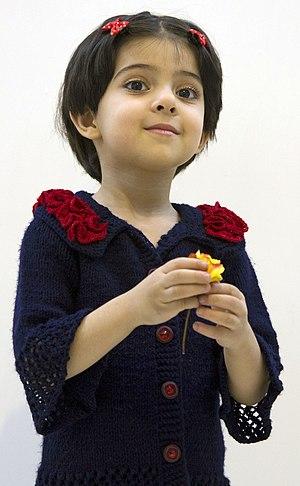
Un ou une enfant est un jeune être humain, garçon ou fille, en cours de développement et dépendant de ses parents ou autres adultes. Italiano: Un bambino o bimbo è l'essere umano nell'intervallo di tempo compreso tra la nascita e la pubertà. ქართული: ბავშვი — ადამიანის ცხოვრების ის პერიოდი, როდესაც იგი ჩვილი აღარ არის, ზრდასრული კი ჯერ არ გამხდარა. မြန်မာဘာသာ: နက်ဖြန် နိုင်ငံဝန်ကို ထမ်းရွက်ကြမည့်သူများ ကမ္ဘာအရပ်ရပ်၌ ယခင်က ကလေးသူငယ်တို့၏ အနာဂတ် အရေးကို ဂရုမစိုက်ခဲ့ကြသဖြင့် ယင်းတို့၏ အခြေအနေမှာ လွန်စွာ နိမ့်ကျခဲ့၏။ Norsk bokmål: Barn blir vanligvis fra et biologisk perspektiv definert til et menneske som befinner seg i fasen mellom fødsel og pubertet. 中文: 儿童（英语：child），是指从生命诞生之始到成年期之前的人类。 اردو: طفل جس کی جمع اطفال ہے اور عرف عام میں اردو میں بچہ یا بچے کہا جاتا ہے ان کم سن افراد کو کہتے ہیں جن کی عمریں مختلف ممالک کے قوانین میں مختلف ہوں۔ Svenska: Ett barn är en människa från födelsen till pubertetens inträde. Русский: Ребёнок (множ. дети) — в основном значении, человек в период детства. Español: Puede definirse a un niño desde diferentes puntos de vista Dansk: Et barn er et menneske, der endnu er så ungt, at det ikke er blevet voksent.